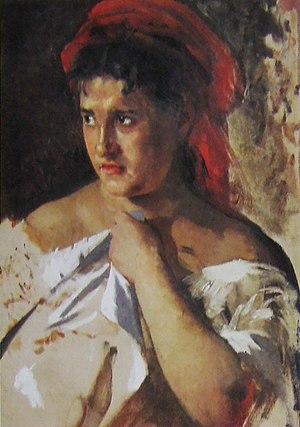
La Pécheresse est un tableau de grand format du peintre académique polonais et russe Henryk Siemiradzki, réalisé en 1873. Il est exposé au Musée Russe à Saint-Pétersbourg. Ses dimensions sont de 250 × 499 cm.